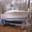
Label: ship